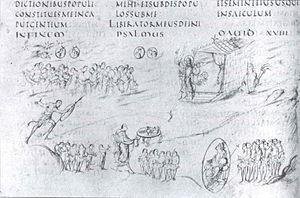
Le psaume 18 est un Psaume dont le texte est quasiment identique à celui du chapitre 22 du Deuxième livre de Samuel. Selon Charles et Emilie Briggs dans la revue 'Critical Commentary International', ce psaume tire sa matière du deuxième livre de Samuel, qui a peut-être été écrit par David lui-même, laquelle plusieurs éditeurs ont adaptée par la suite en vue de son utilisation dans le culte public.